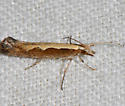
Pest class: diamondback_moth